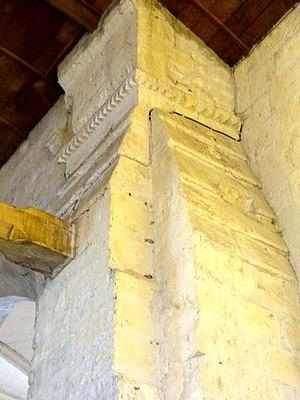
Intérieur de l'église - voir titre.
L'église Saint-Denis est une église catholique paroissiale située à Remy, dans l'Oise, en France. C'est un vaste édifice de style gothique flamboyant et Renaissance, qui se substitue à un édifice plus ancien du début du XIIIᵉ siècle, dont certains éléments subsistent, notamment les murs d'extrémité de l'ancien transept. Assez marquant pour le paysage est le clocher-porche du XVIᵉ siècle haut de 35 m, dont les principaux éléments stylistiques, réseaux des baies de l'étage de beffroi, balustrade et flèche, sont des aménagements des années 1861 / 1873. Il y a, surtout à l'extérieur, une nette séparation entre nef des fidèles et chœur liturgique. Les murs gouttereaux des bas-côtés, un peu rustiques et de faible hauteur, sont en fort contraste avec l'élégance et la hauteur des parties orientales, et le raffinement de son décor Renaissance. À l'intérieur, le style flamboyant prévaut, et les différences entre nef et chœur sont moindres. Ils sont surtout de la même hauteur et de la même largeur. Cependant, les voûtes de la nef et de son bas-côté sud datent seulement du XIXᵉ siècle, et sont dénuées d'intérêt artistique.